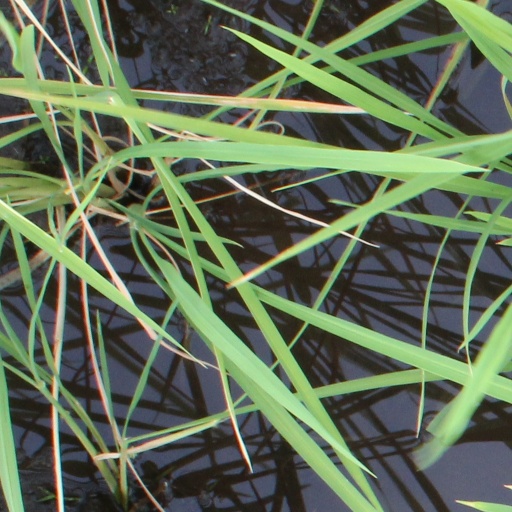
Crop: rice